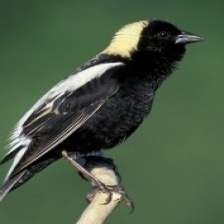
Species: BOBOLINK
Scientific name: DOLICHONYX ORYZIVORUS